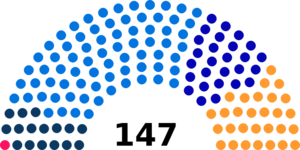
Diagramme des sièges au Conseil national suisse (1893)
Les élections fédérales suisses de 1893 se sont déroulées le 29 octobre 1893. Ces élections permettent d'élire au système majoritaire les 147 députés répartis sur 52 arrondissements électoraux eux-mêmes répartis sur les 22 cantons, siégeant au Conseil national, pour une mandature de trois ans.